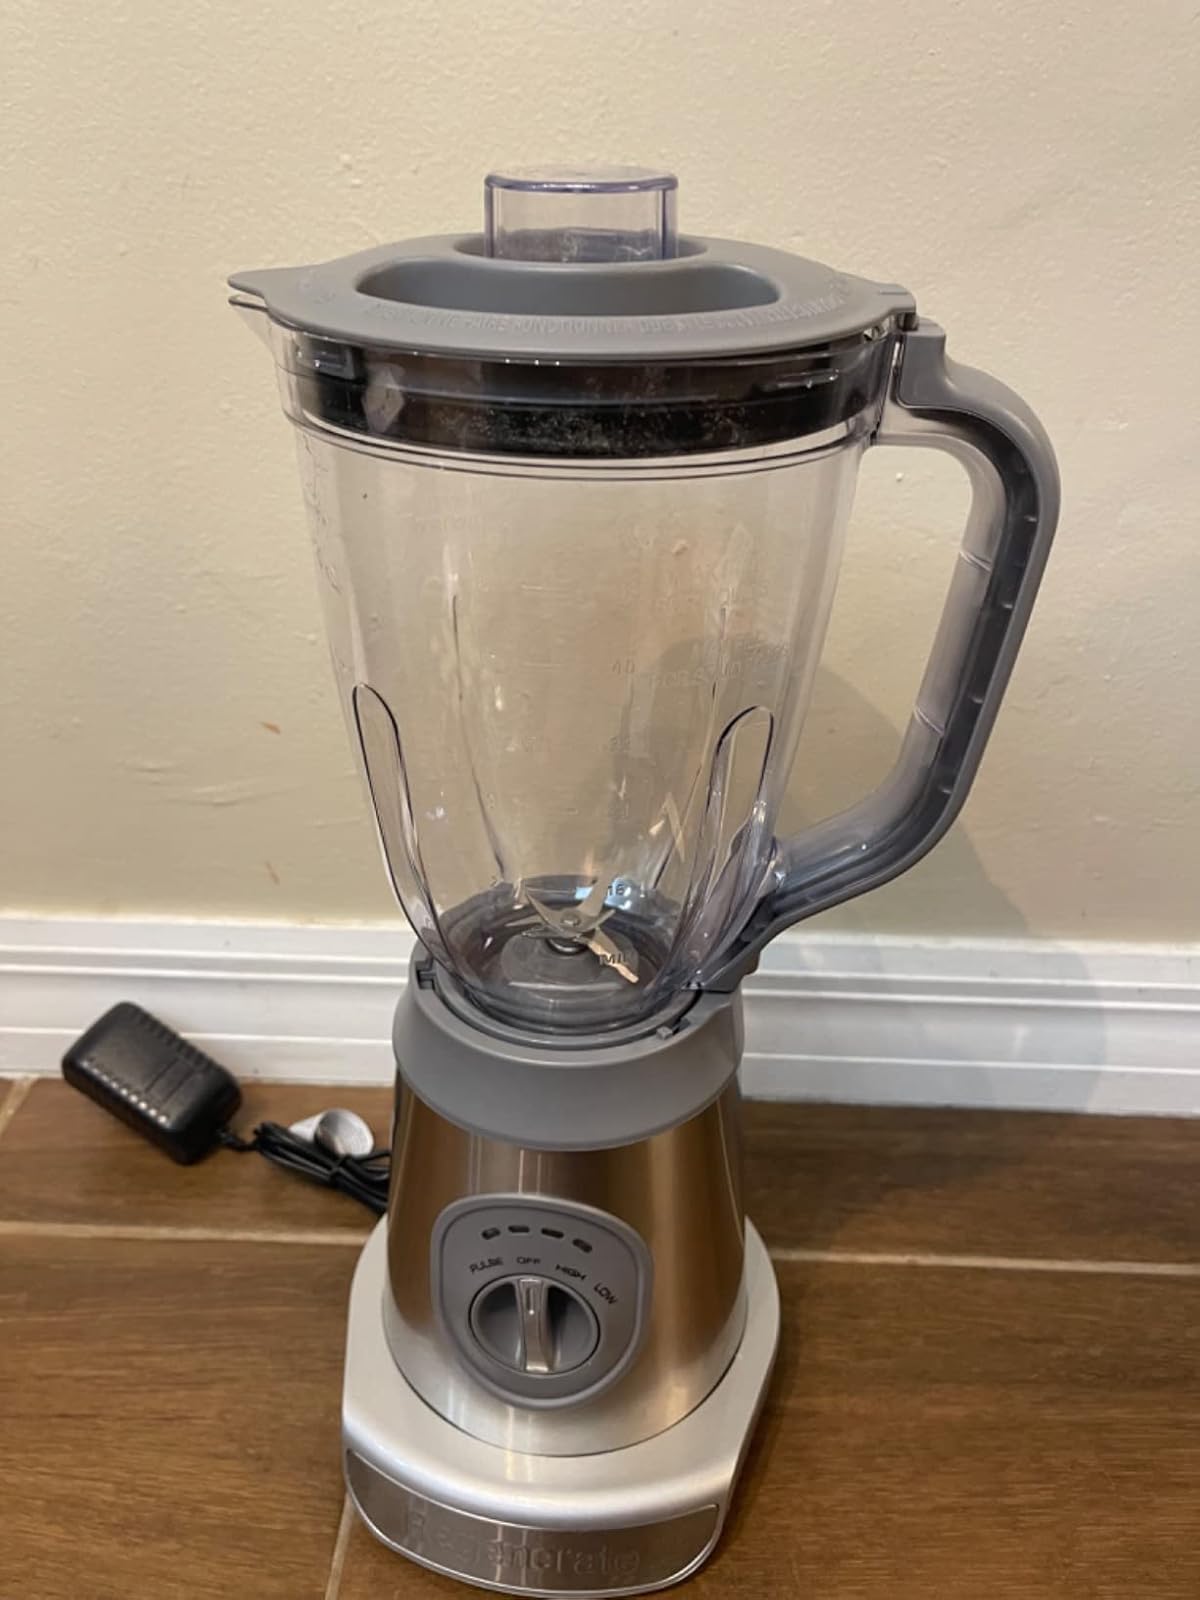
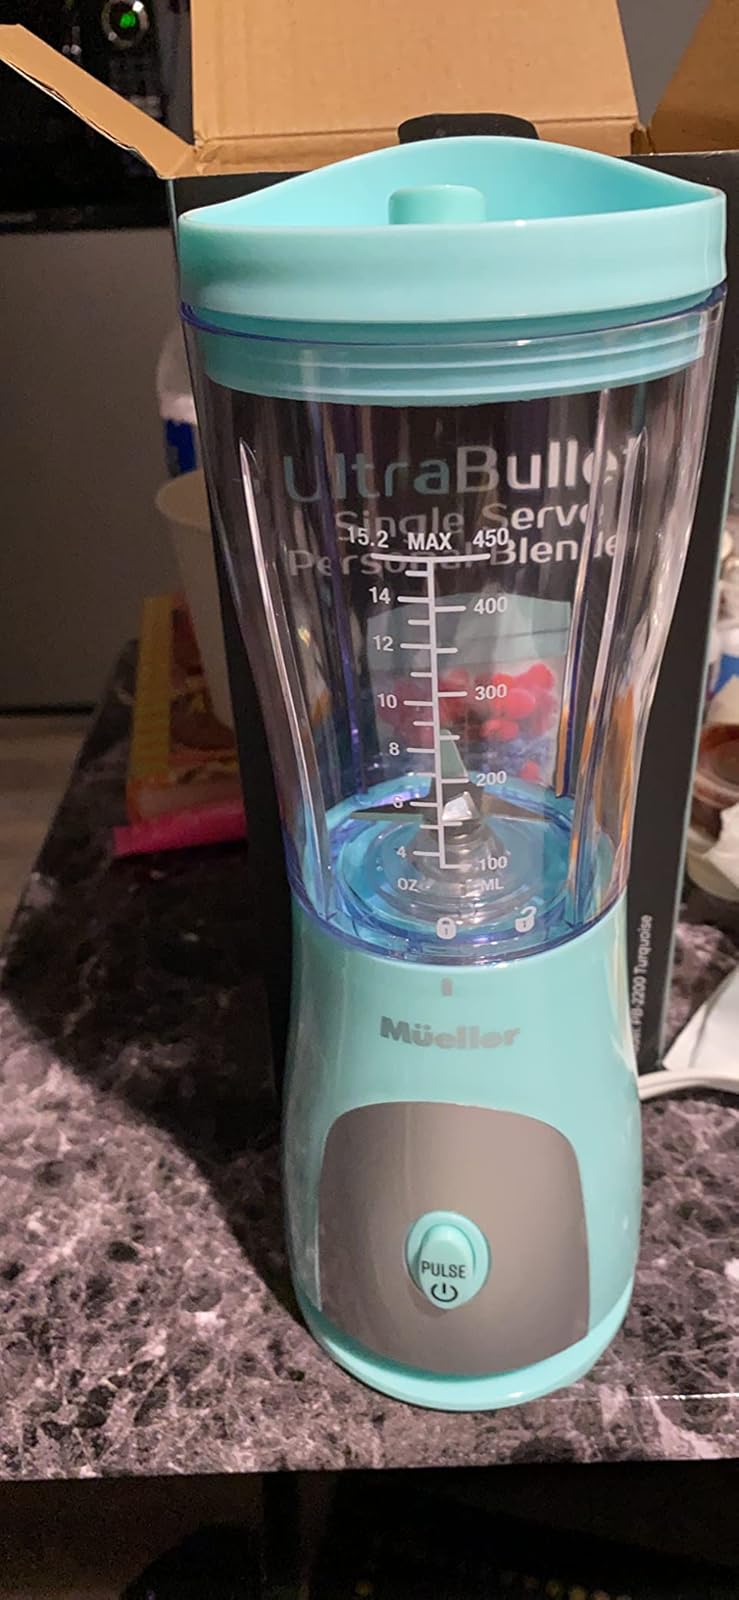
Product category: items_blender
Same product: no